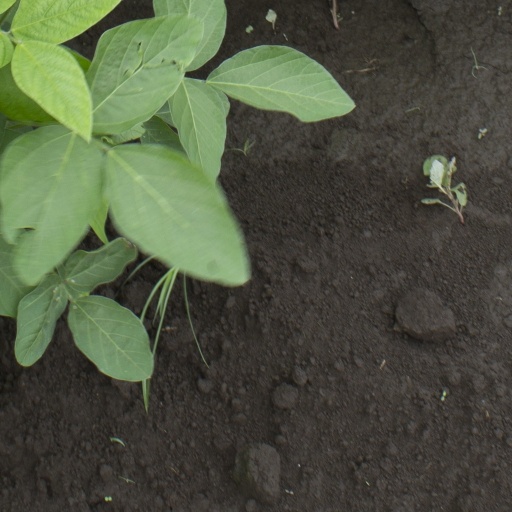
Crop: soybean